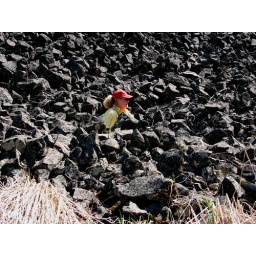
My wife in Native American rock blind